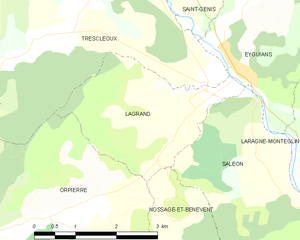
Carte des communes françaises: Lagrand